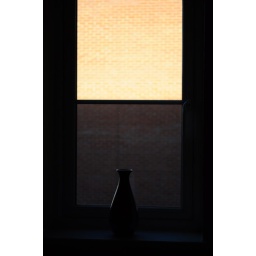
The sun was rising directly over my house and it created a perfect line with the window frame.